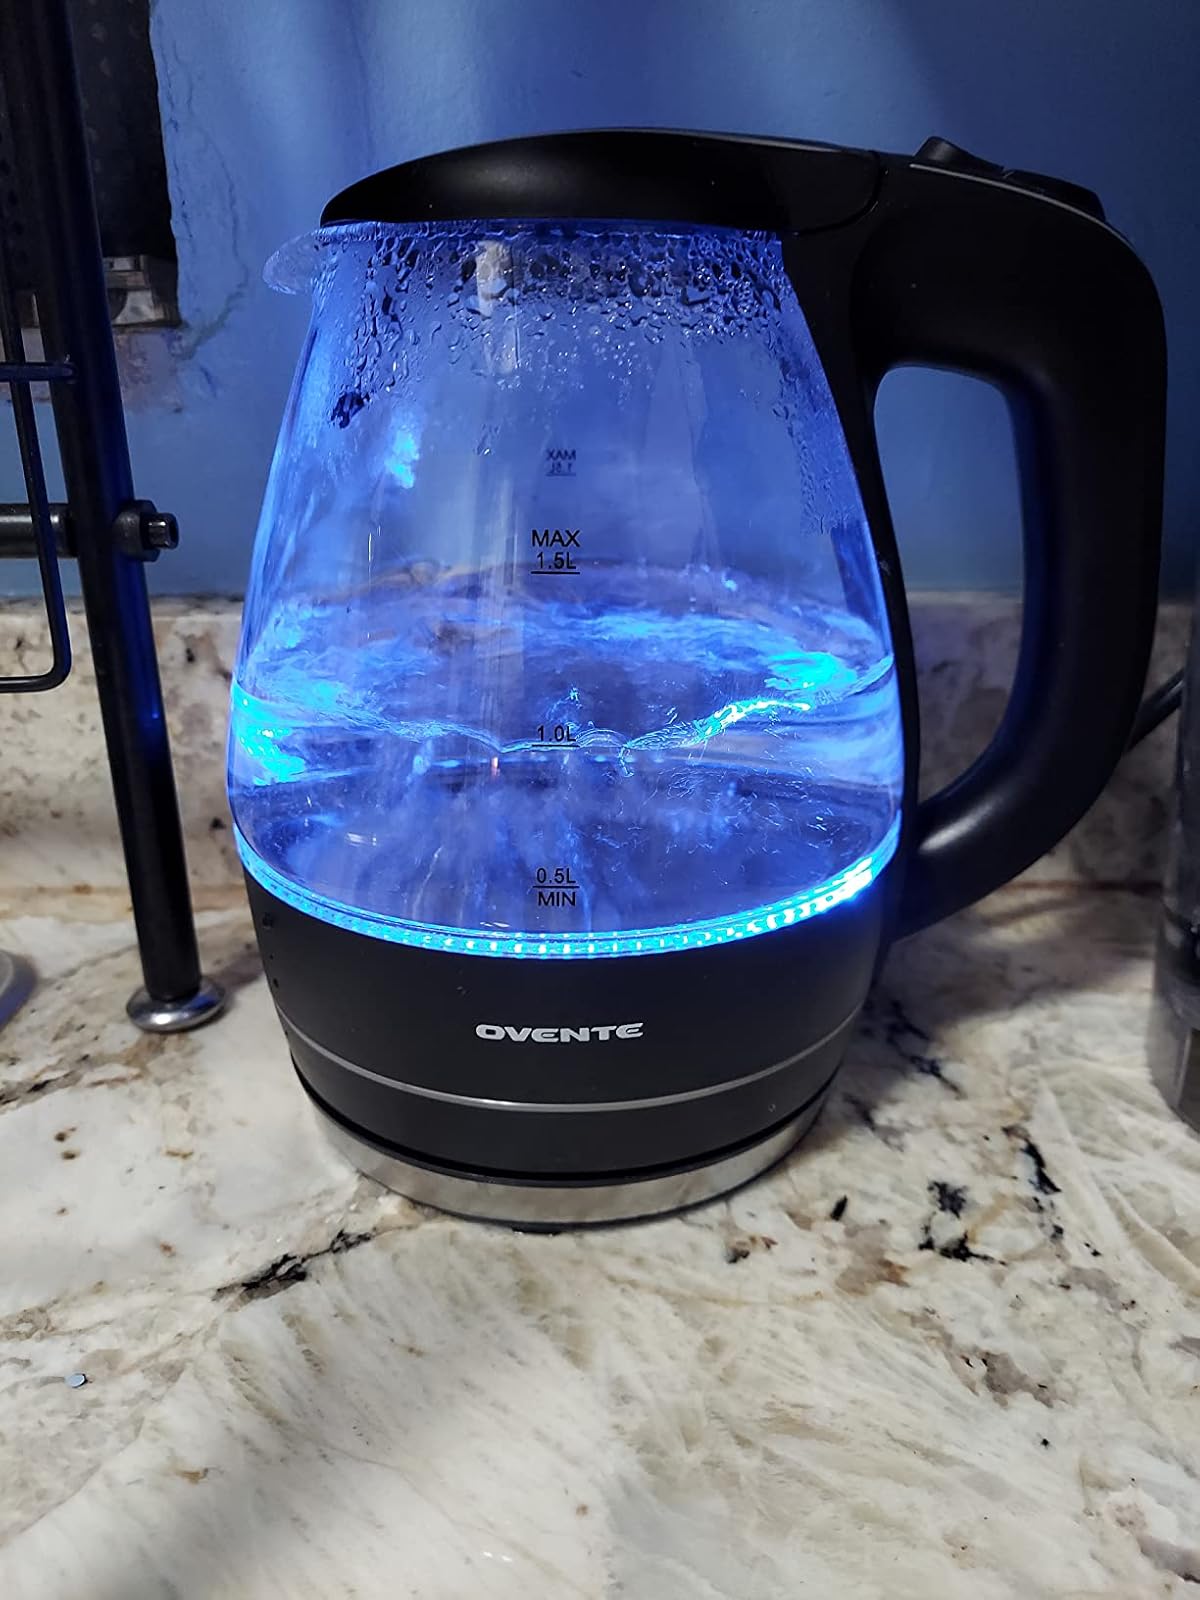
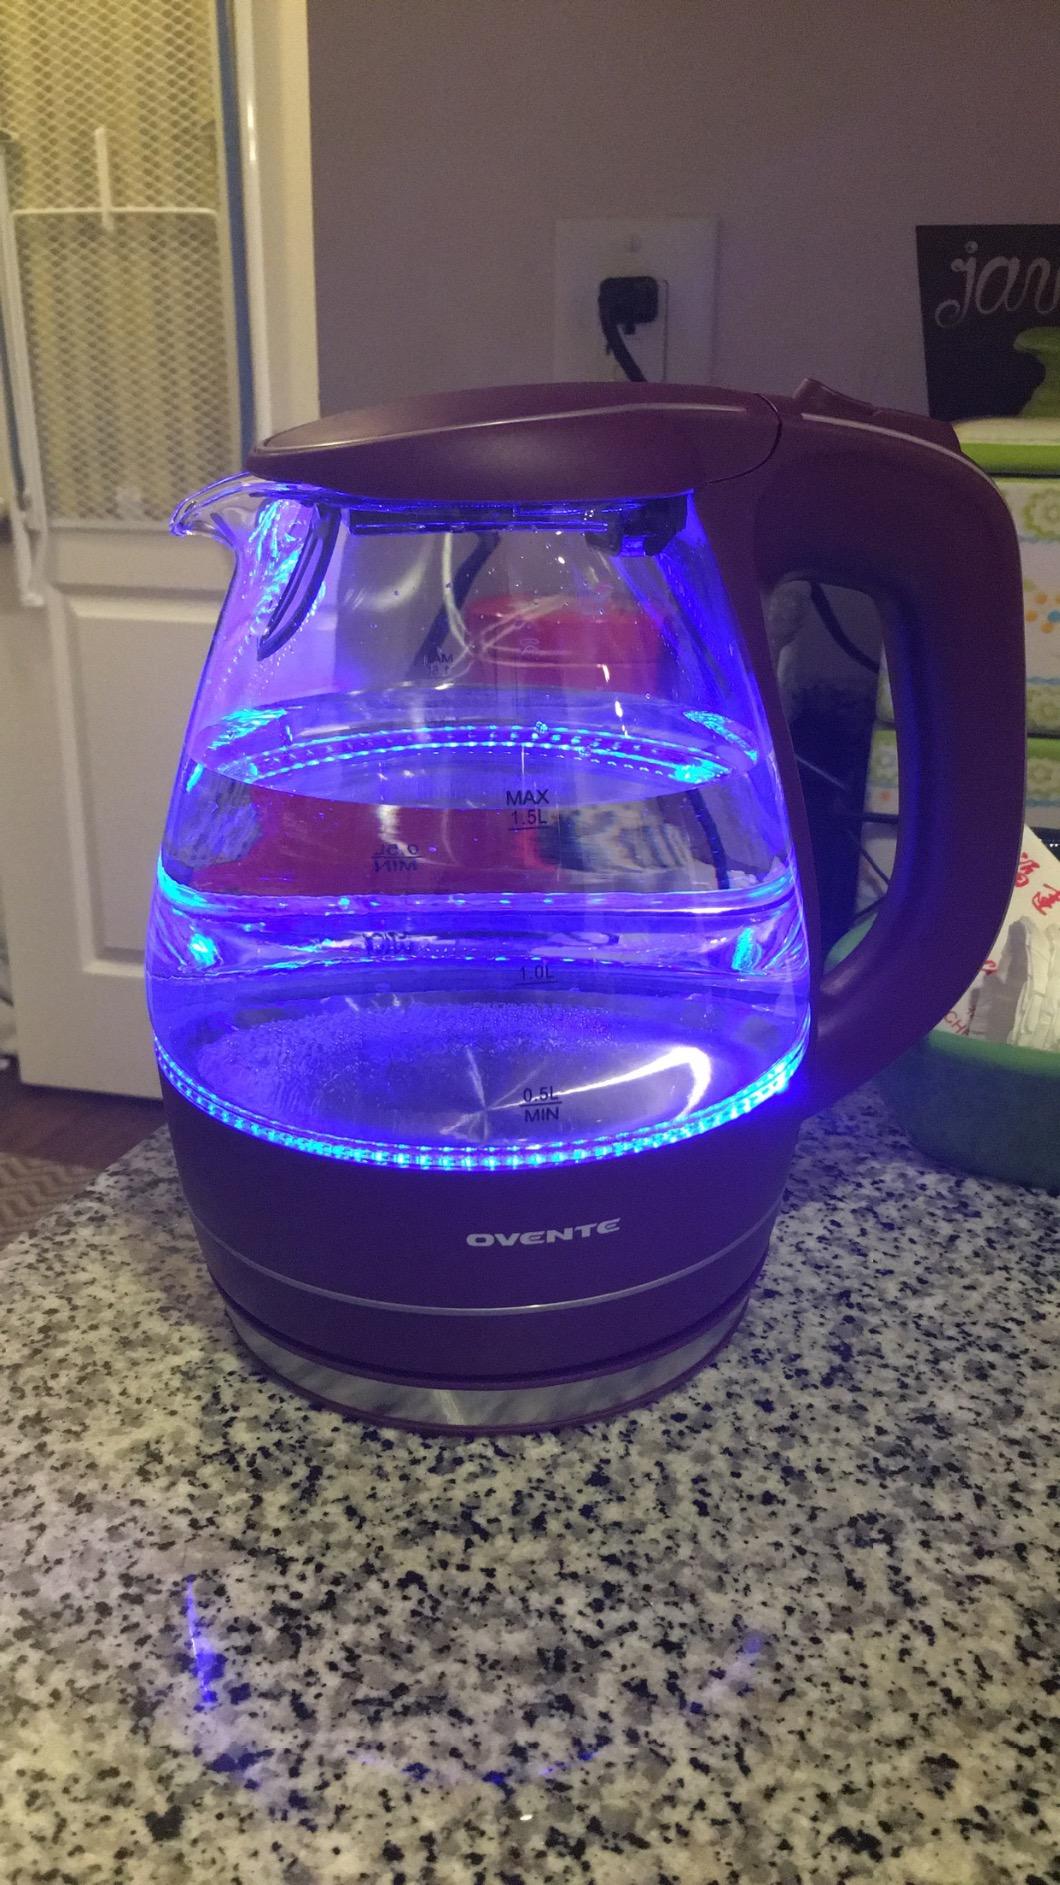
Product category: items_kettle
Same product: no